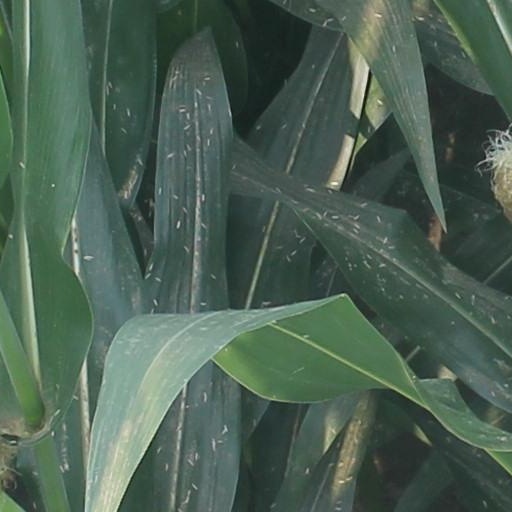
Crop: maize; corn